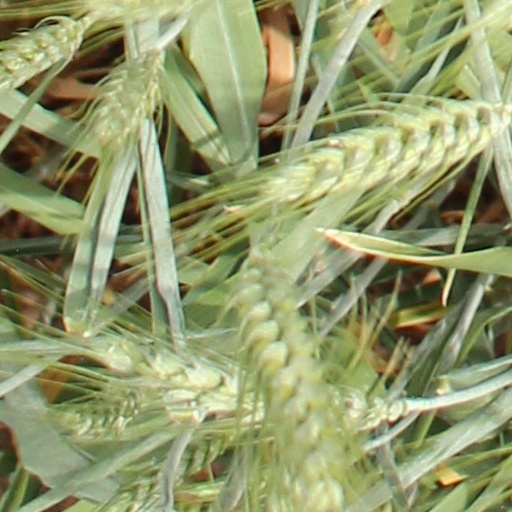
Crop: wheat